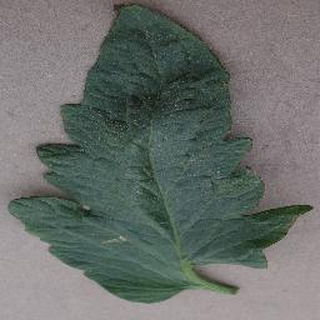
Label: tomato_bacterial_spot